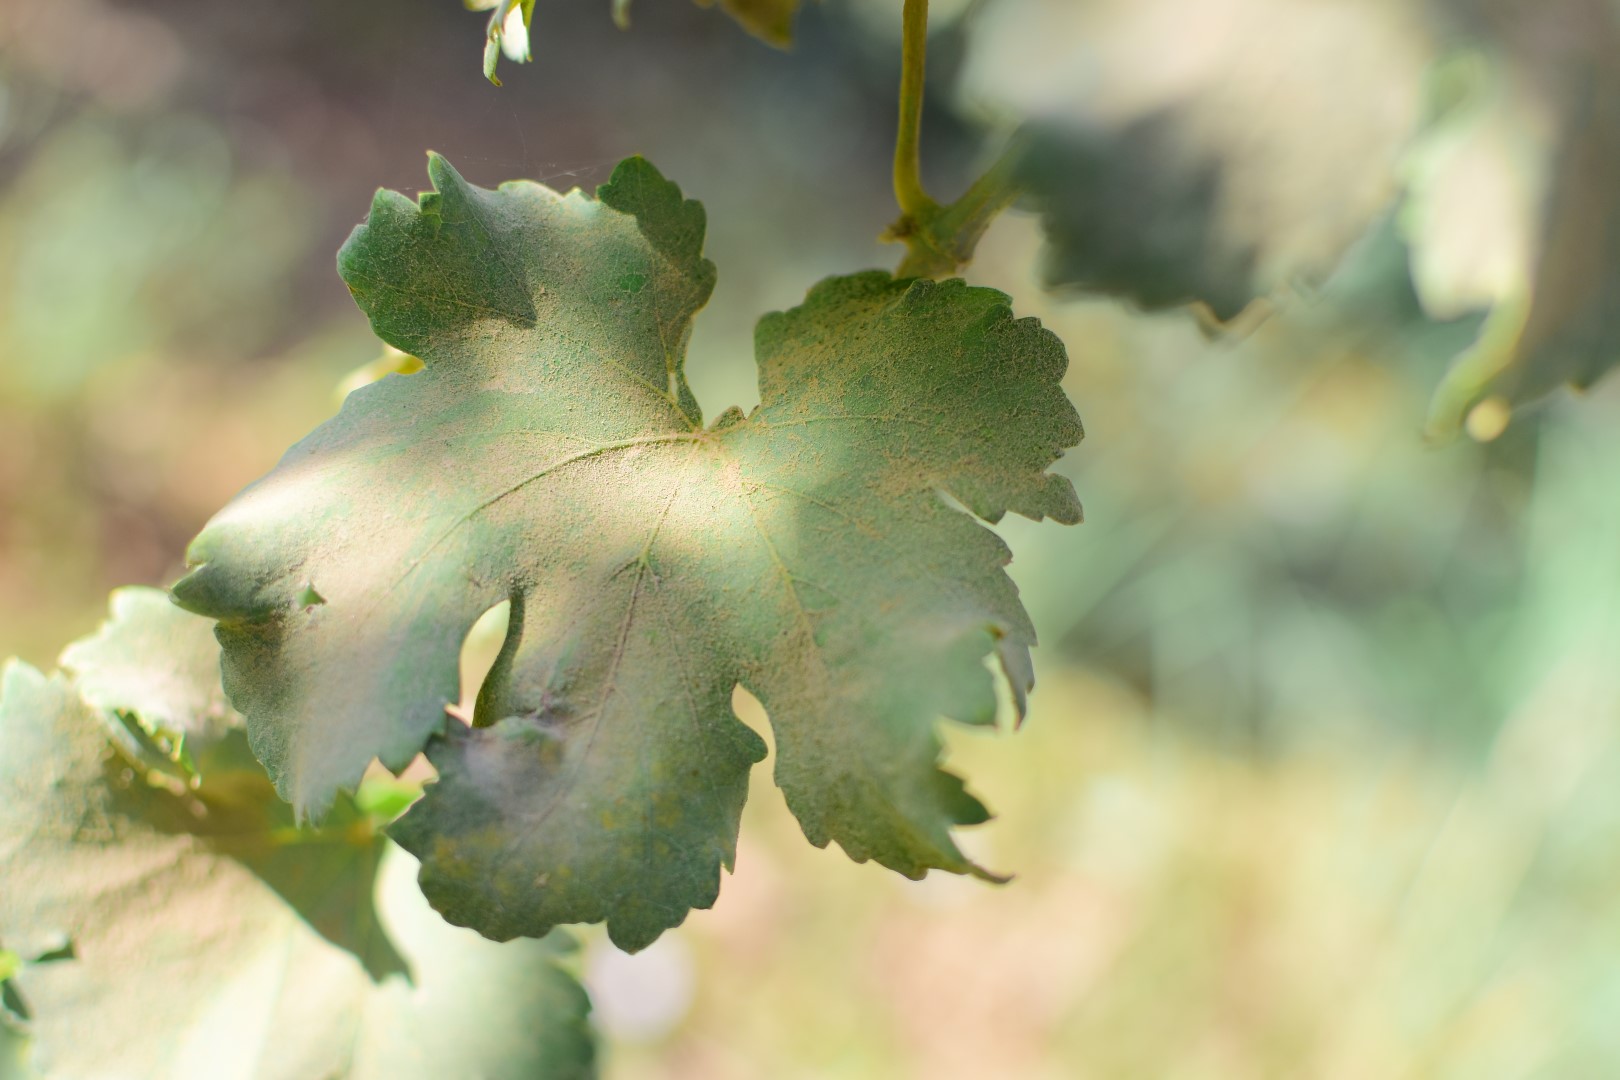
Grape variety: Deas Al-Annz